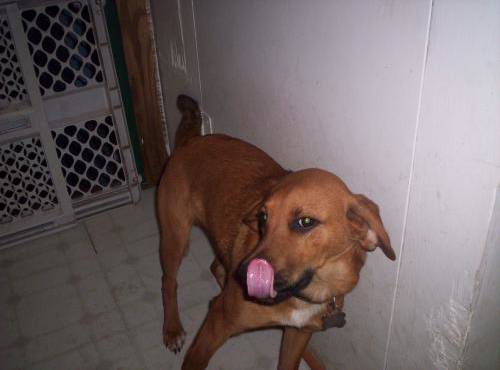
Label: dog